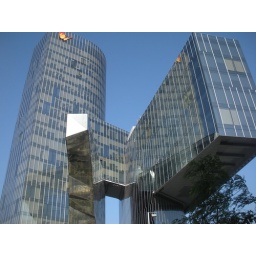
Interesting modern office buildings in Barcelona